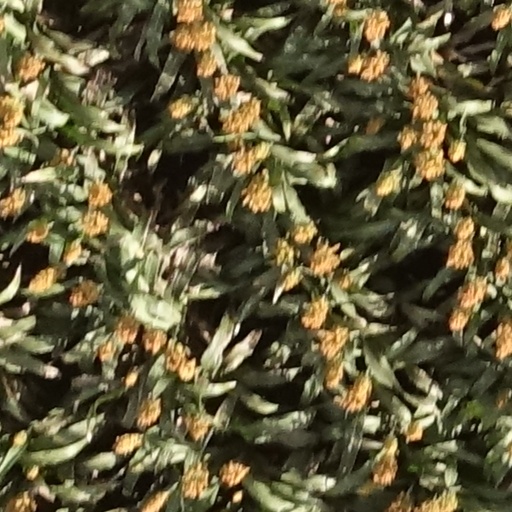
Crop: sorghum